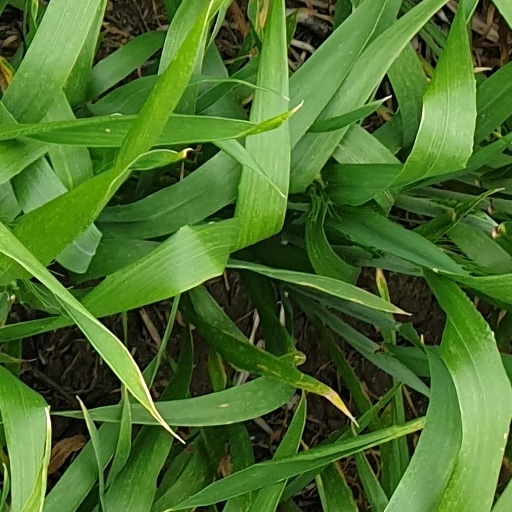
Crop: wheat